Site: brandenburg
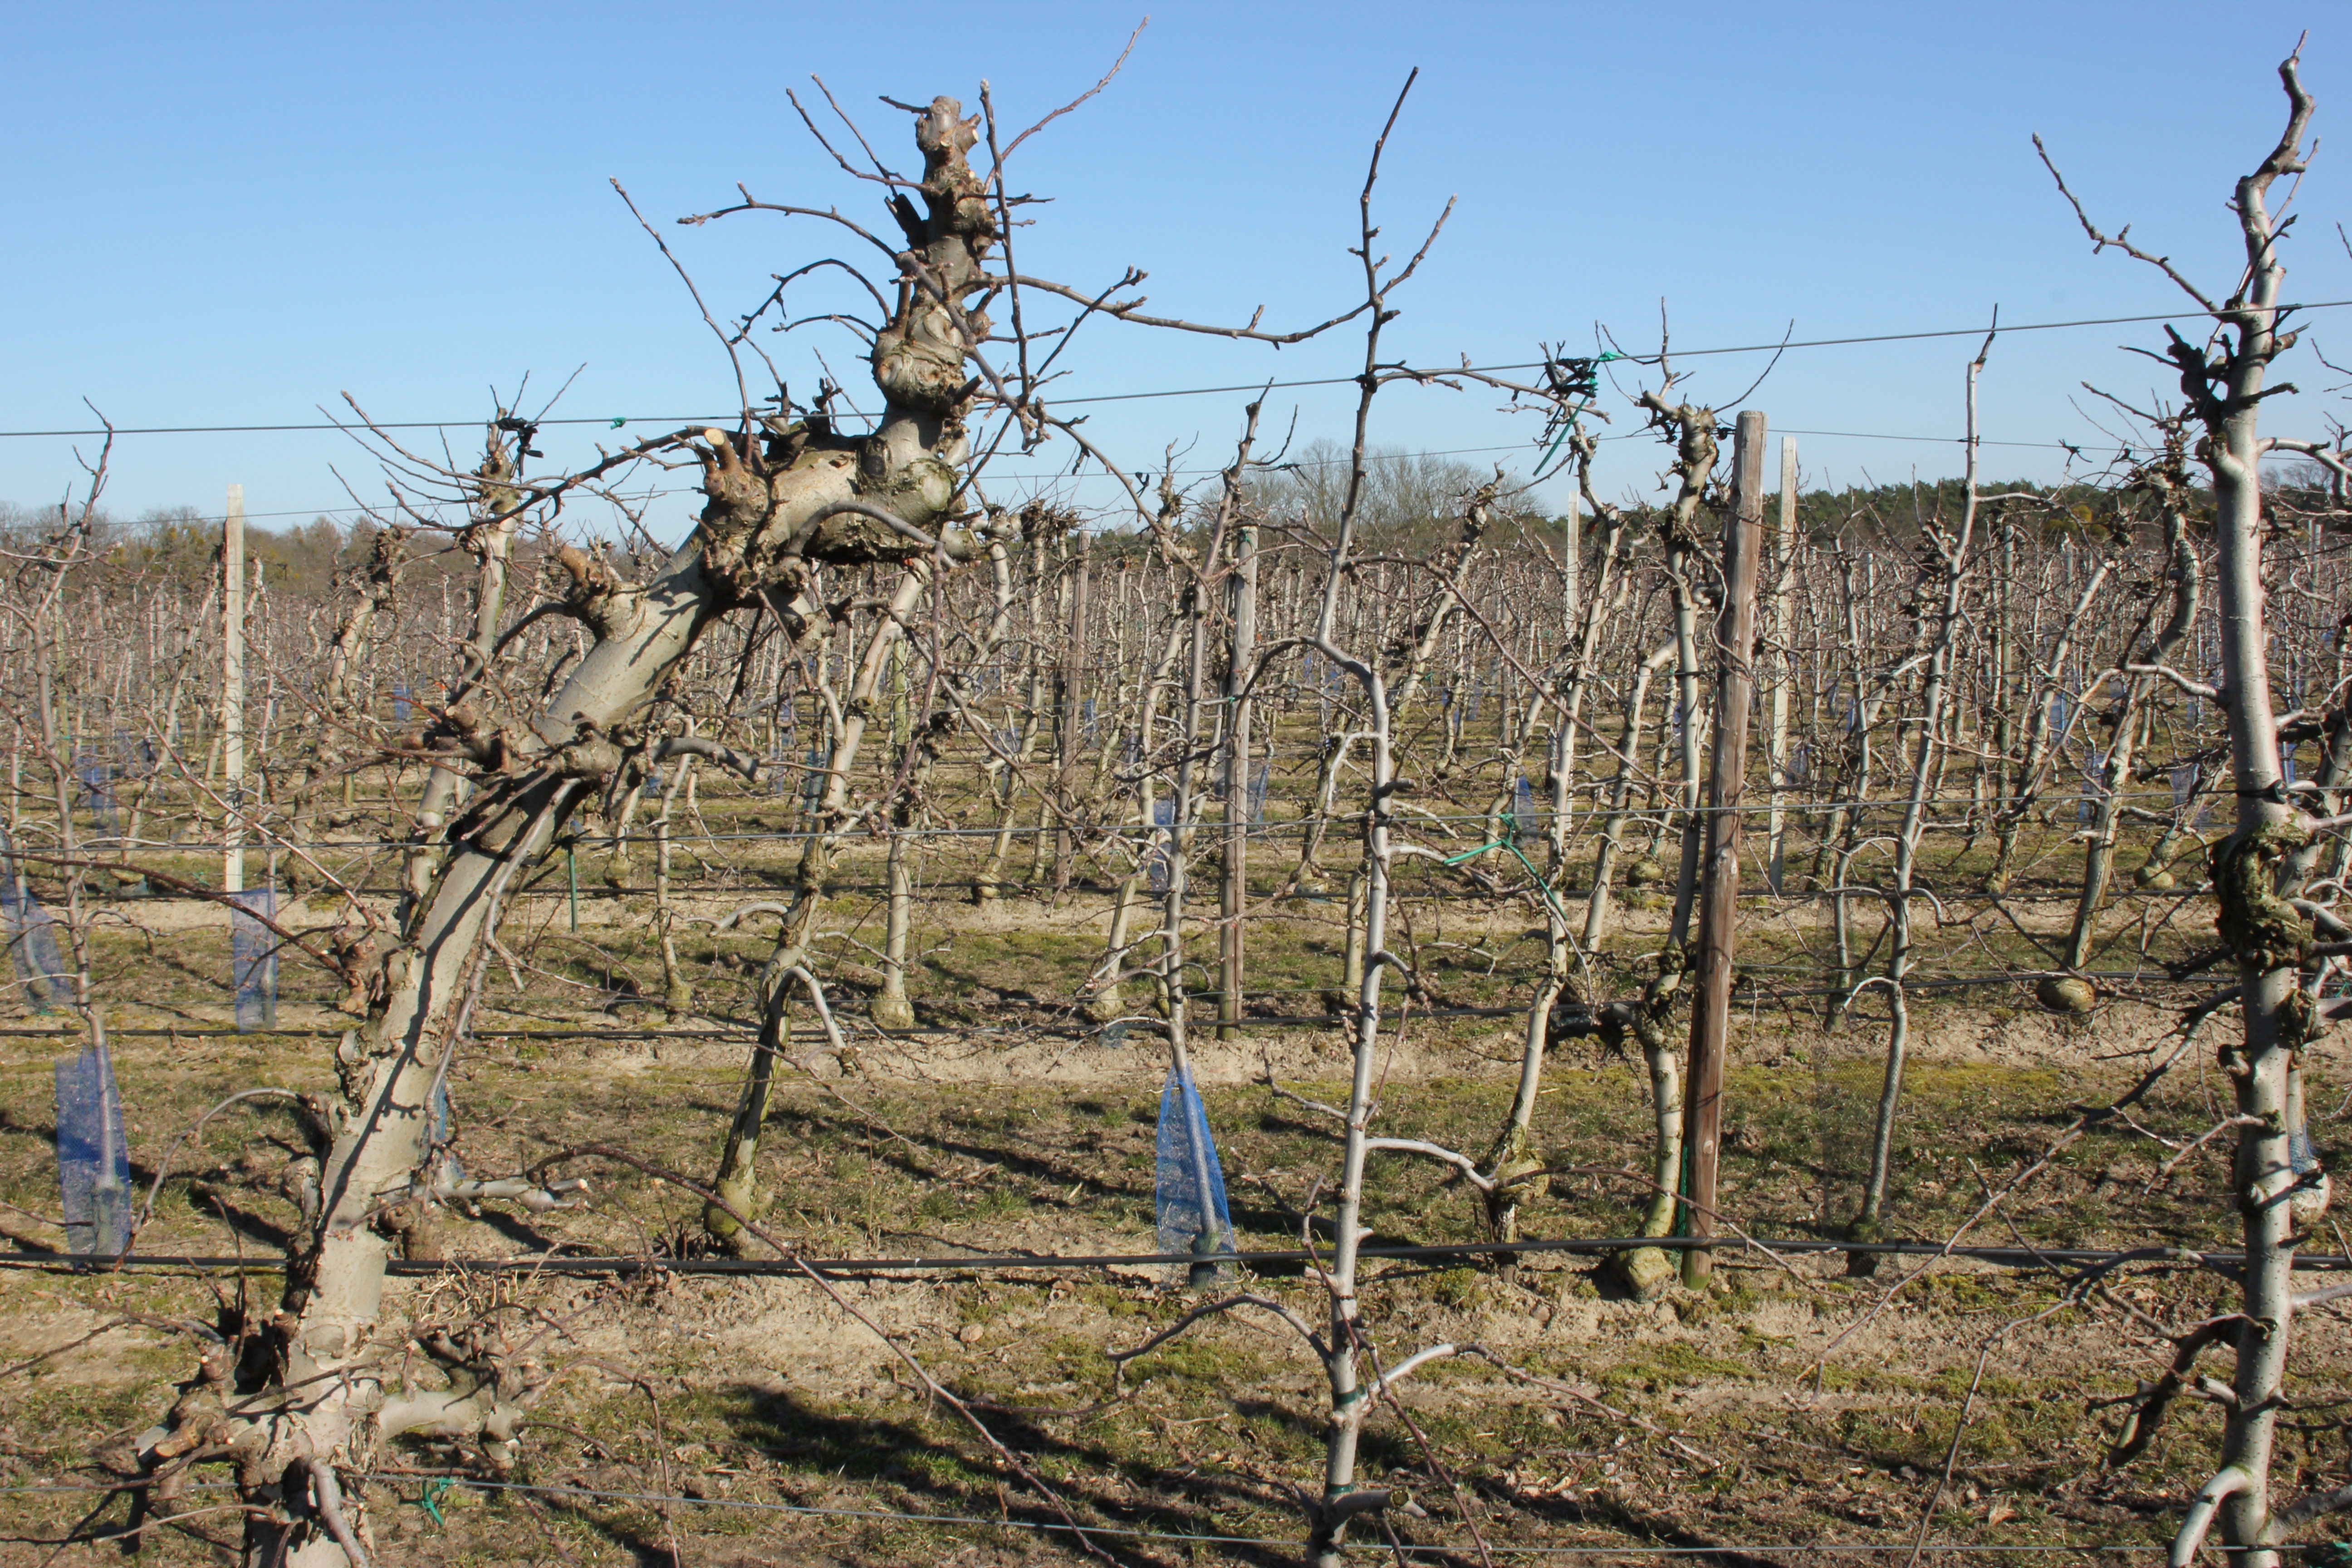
Growth stage (BBCH 03): Bud development